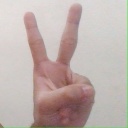
अक्षर: क